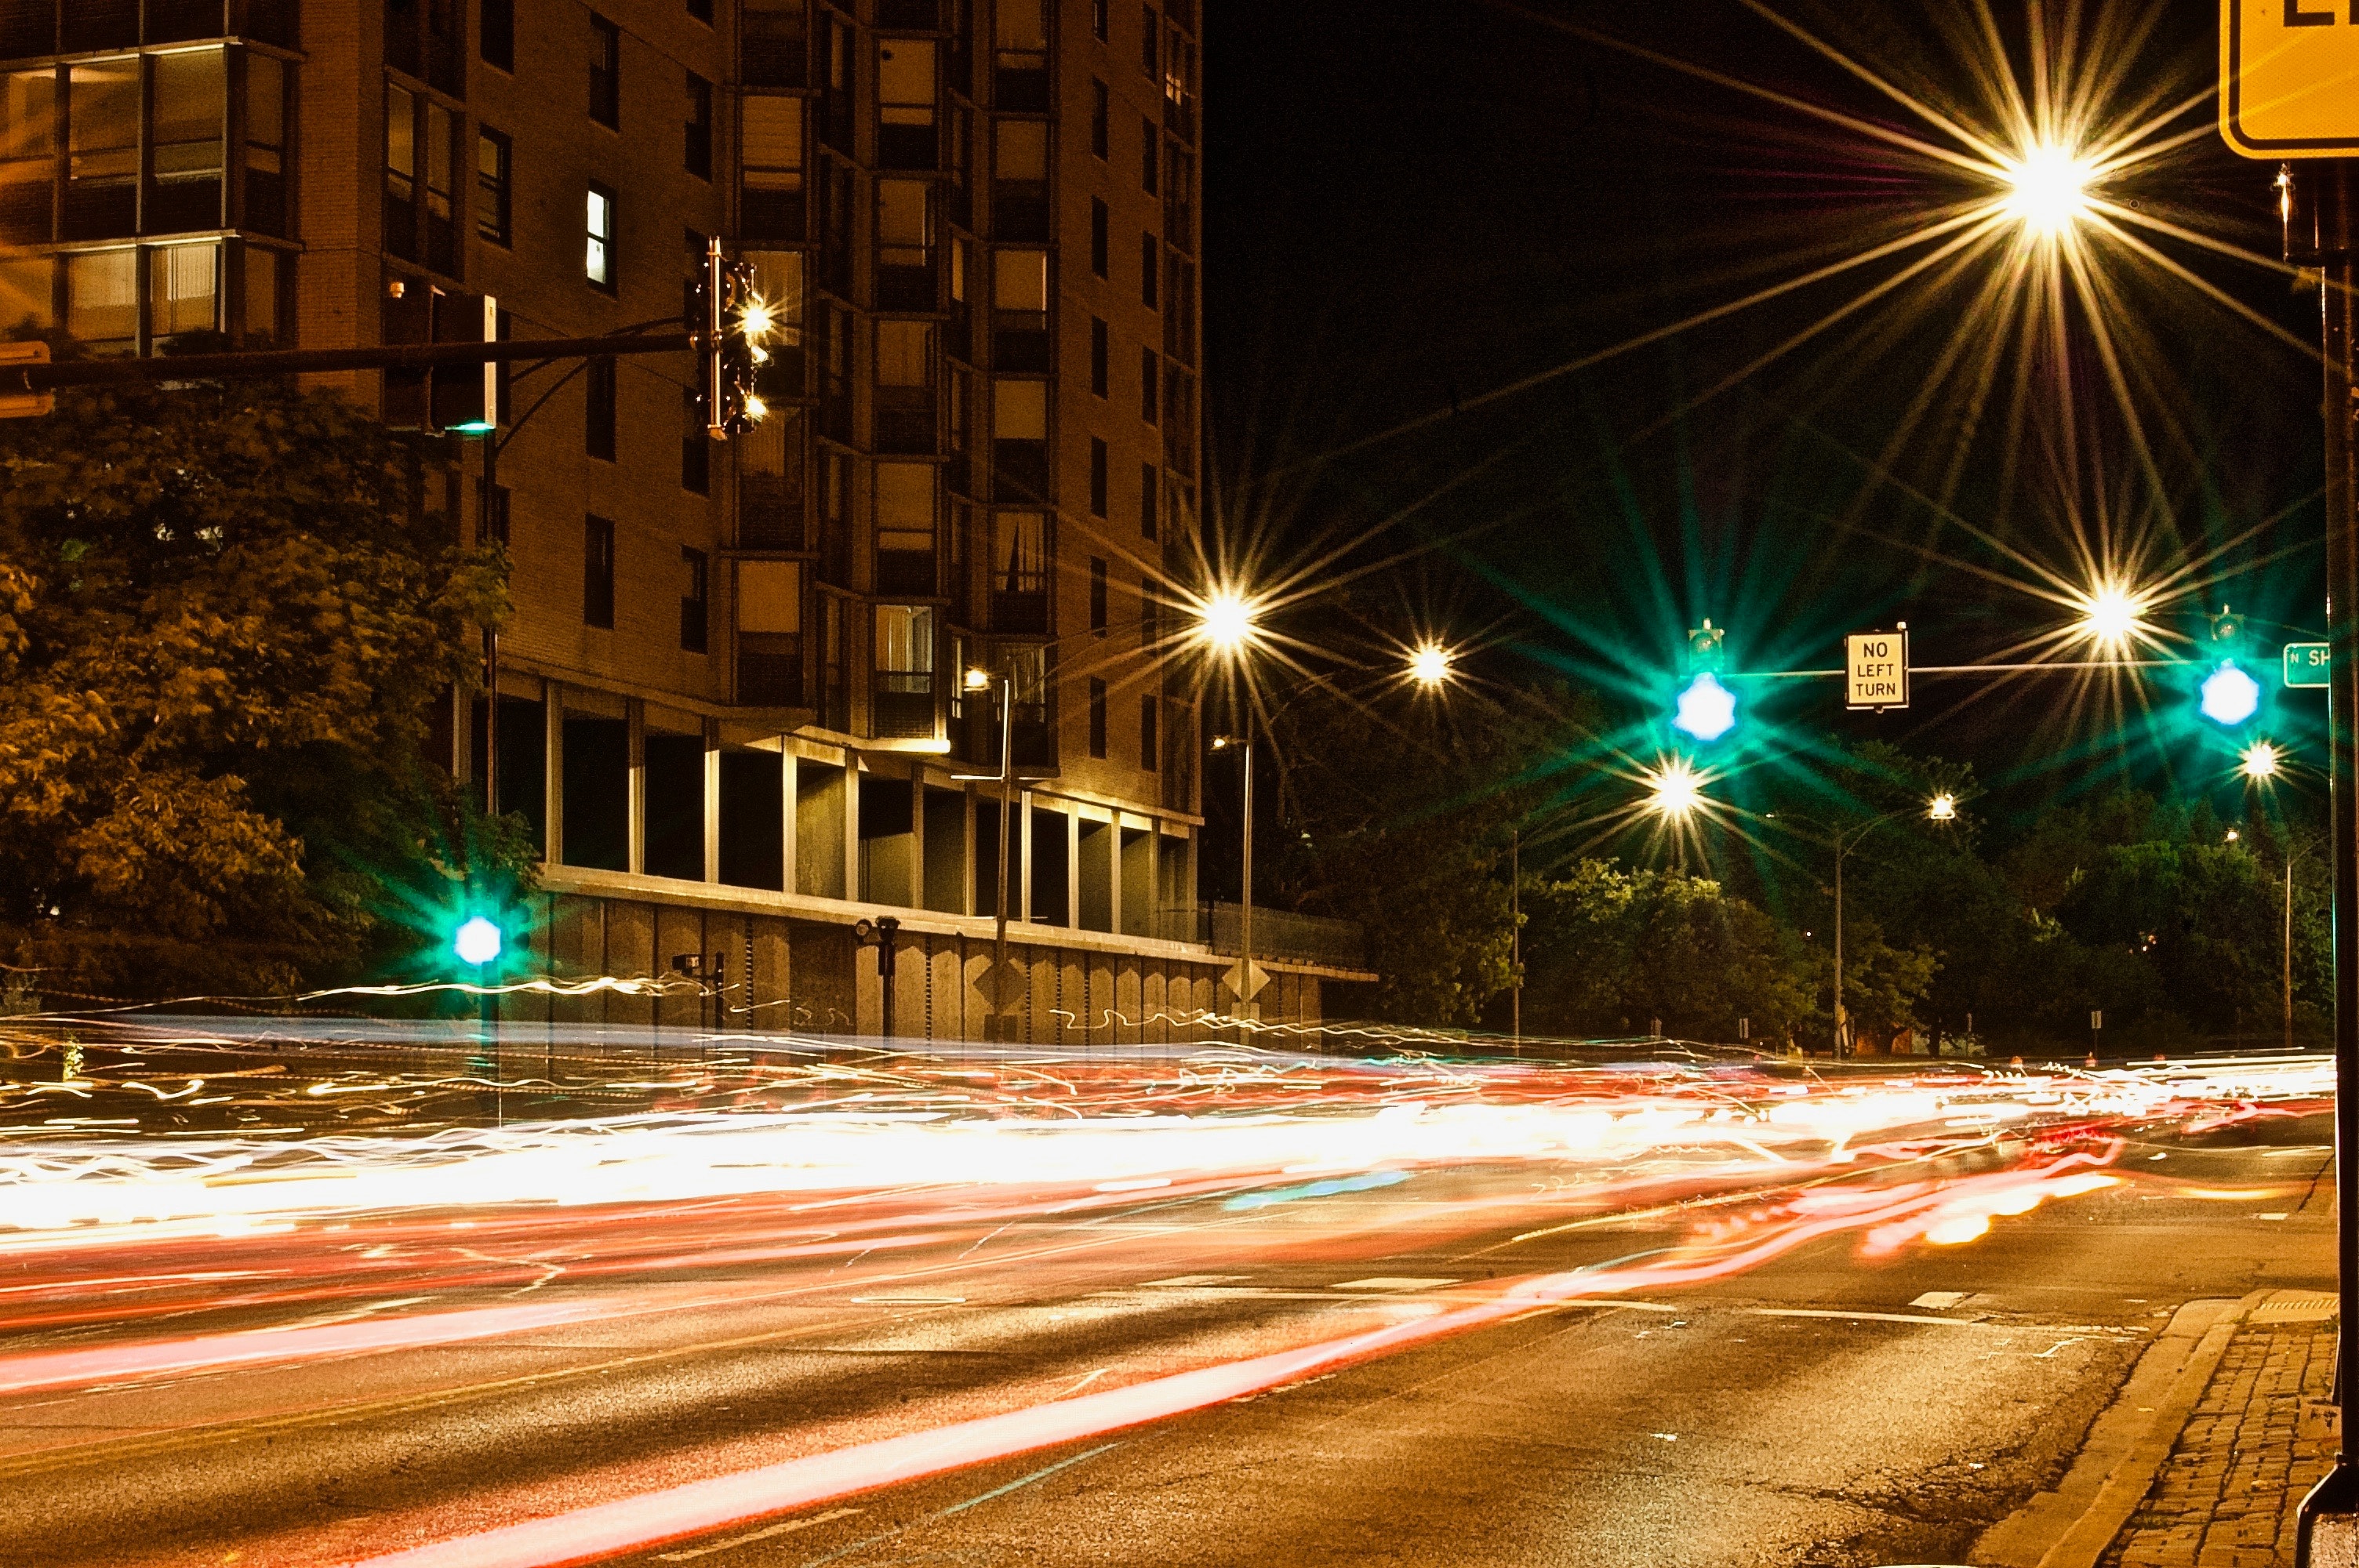
night, urban area, metropolitan area, city, cityscape, street light, metropolis, infrastructure, light, town, downtown, lighting, snow, residential area, sky, road, evening, traffic, winter, light fixture, tree, lane, street